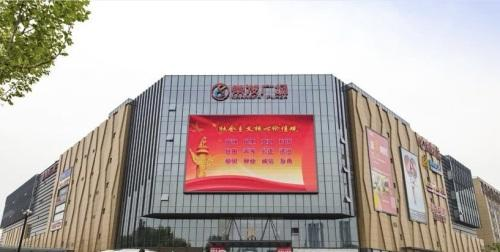
地标名称：常发广场
所在城市：南京市·玄武区